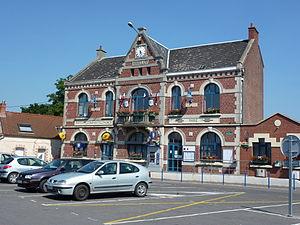
Haveluy est une commune française située dans le département du Nord, en région Hauts-de-France.